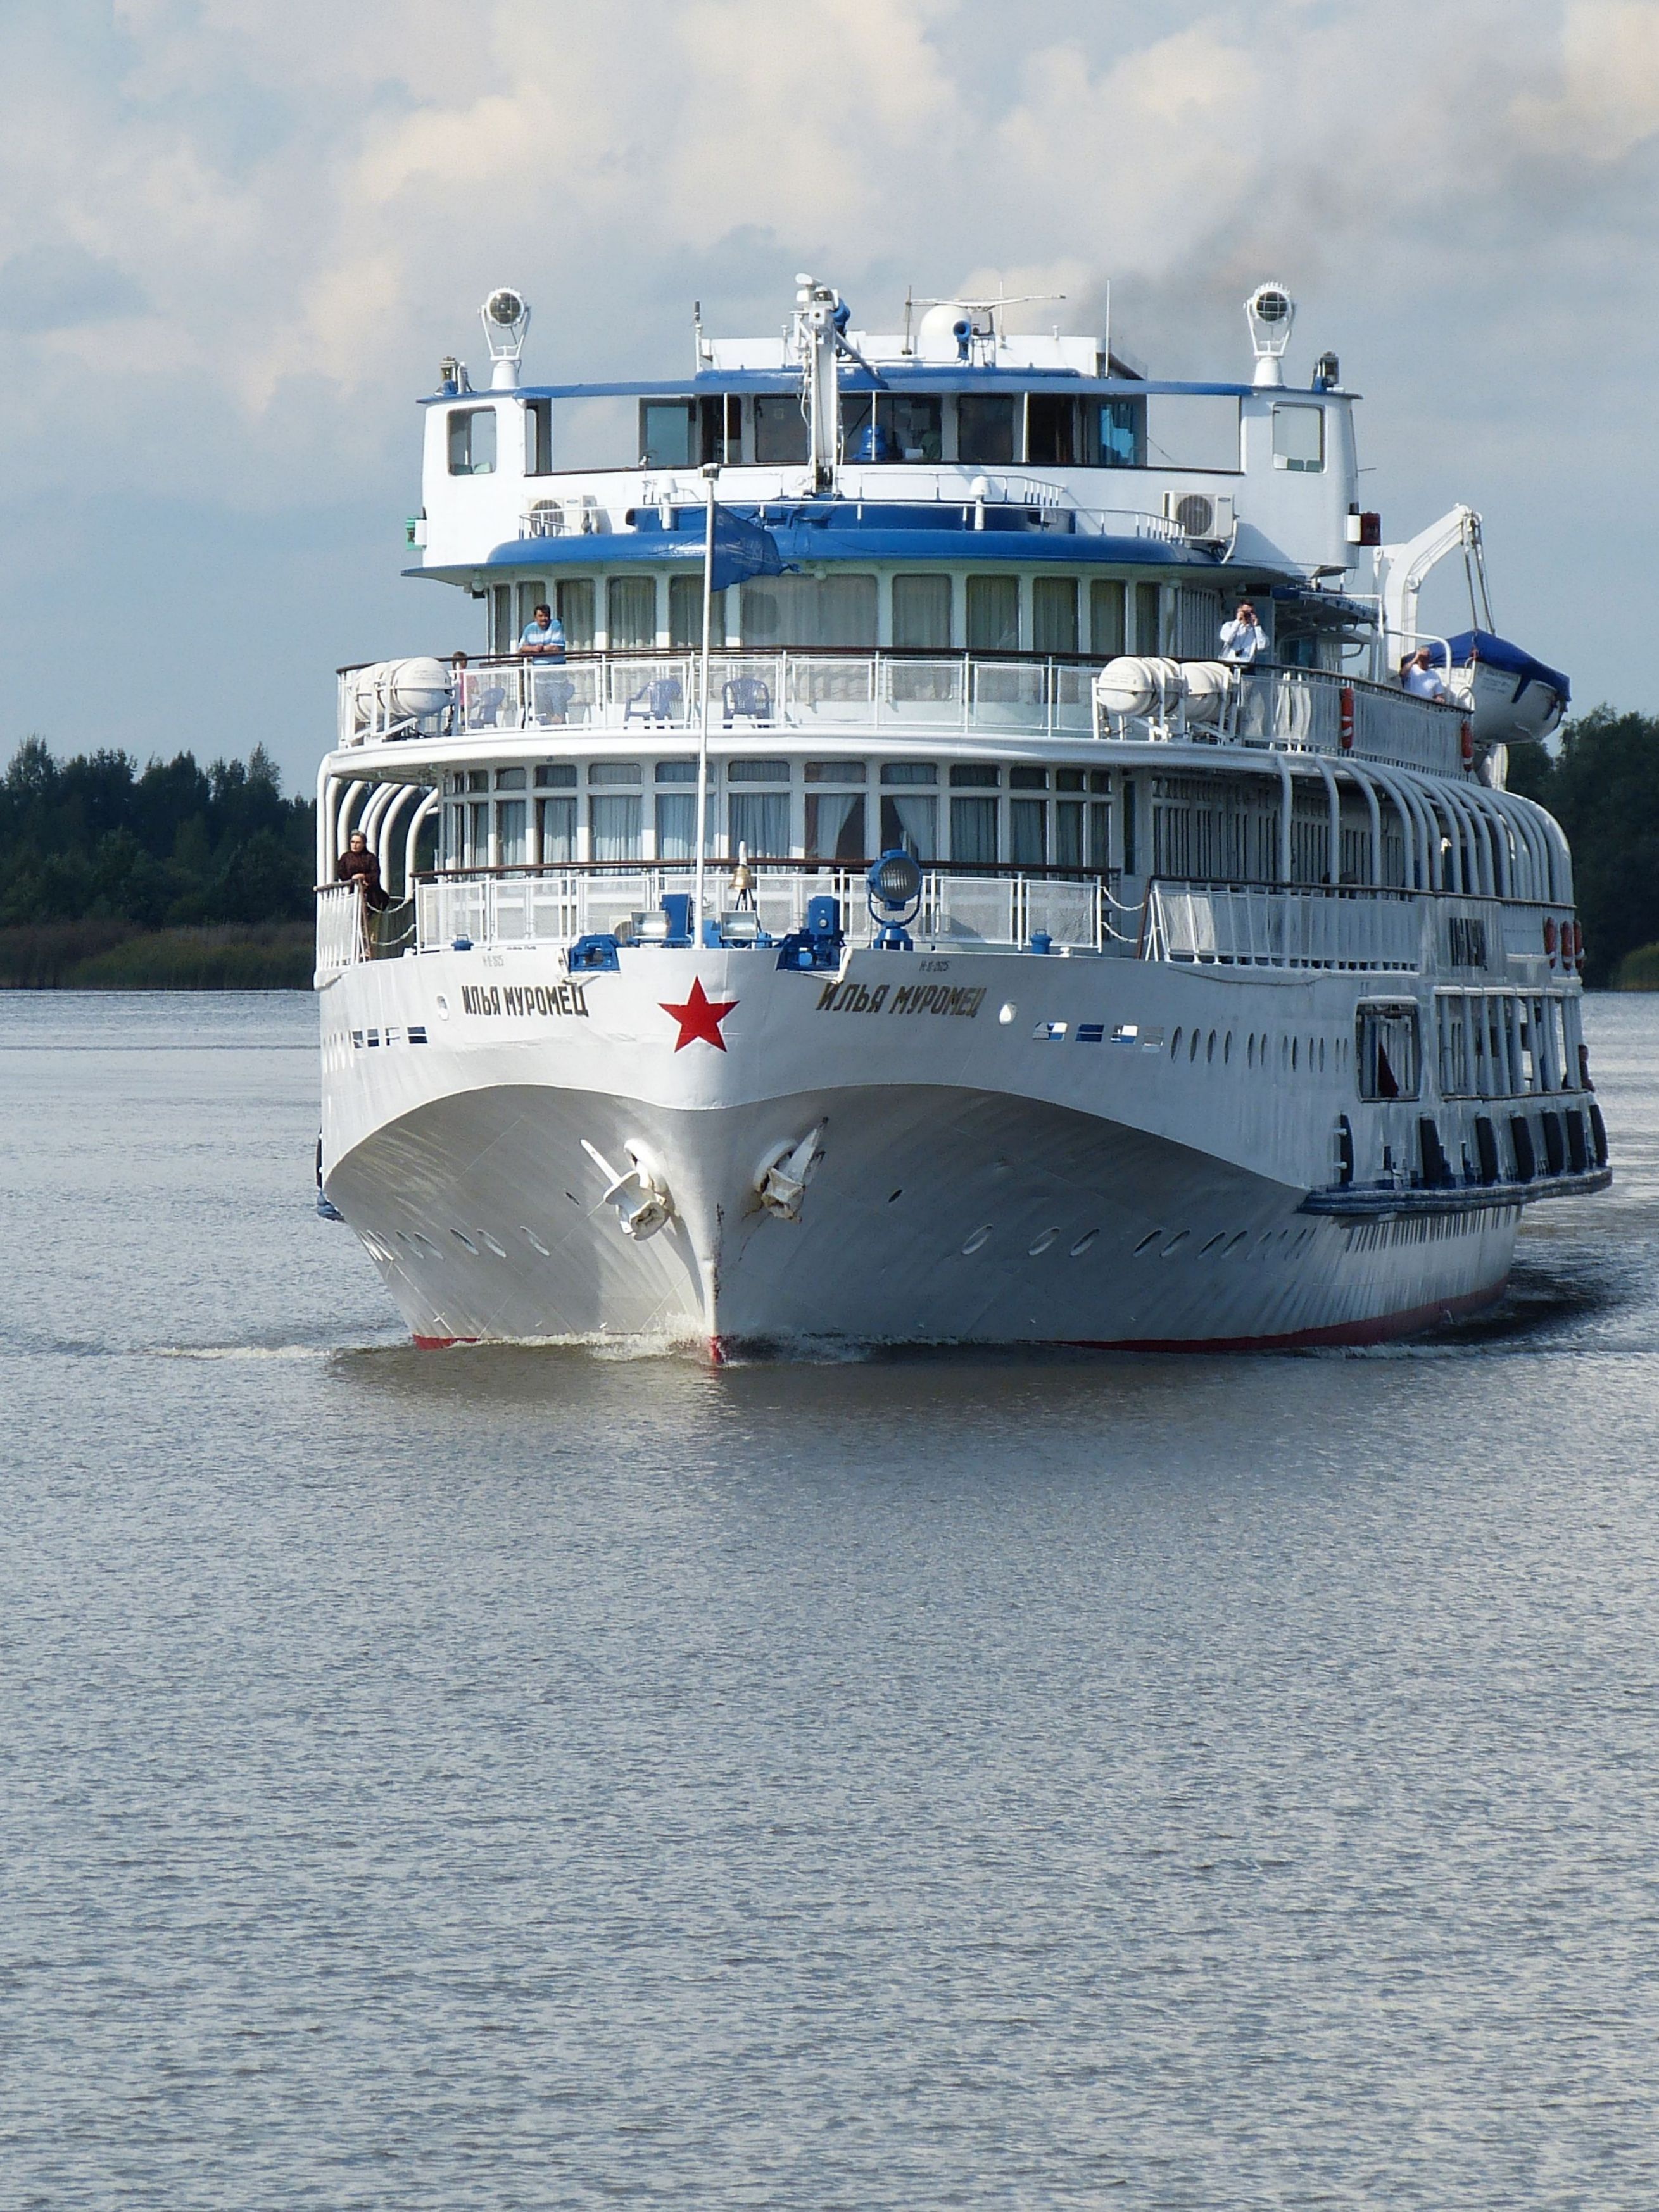
sea, coast, boat, river, ship, vehicle, yacht, holiday, tourism, cargo ship, cruise, ferry, russia, watercraft, cruise ship, motor ship, passenger ship, luxury yacht, freight transport, river cruise, lake ladoga